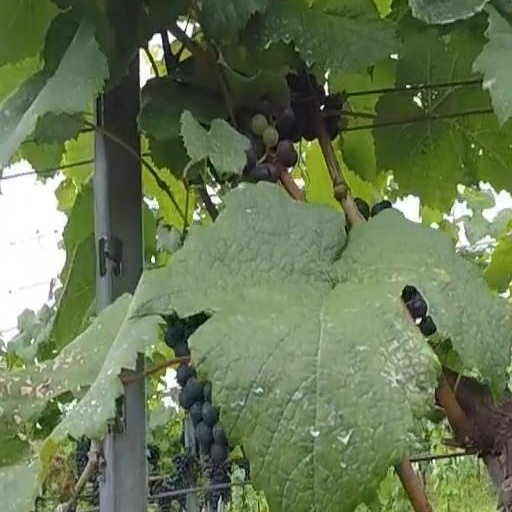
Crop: grape